Treaty of Hopewell

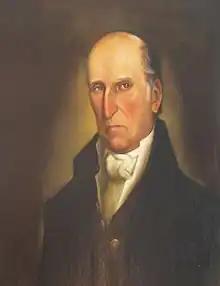
U.S. Representative Andrew Pickens, owner of Hopewell on the Keowee

Three agreements, each known as a Treaty of Hopewell, were signed between representatives of the Congress of the United States and the Cherokee, Choctaw, and Chickasaw peoples. They were negotiated and signed at the Hopewell plantation in South Carolina over 45 days during the winter of 1785–86.